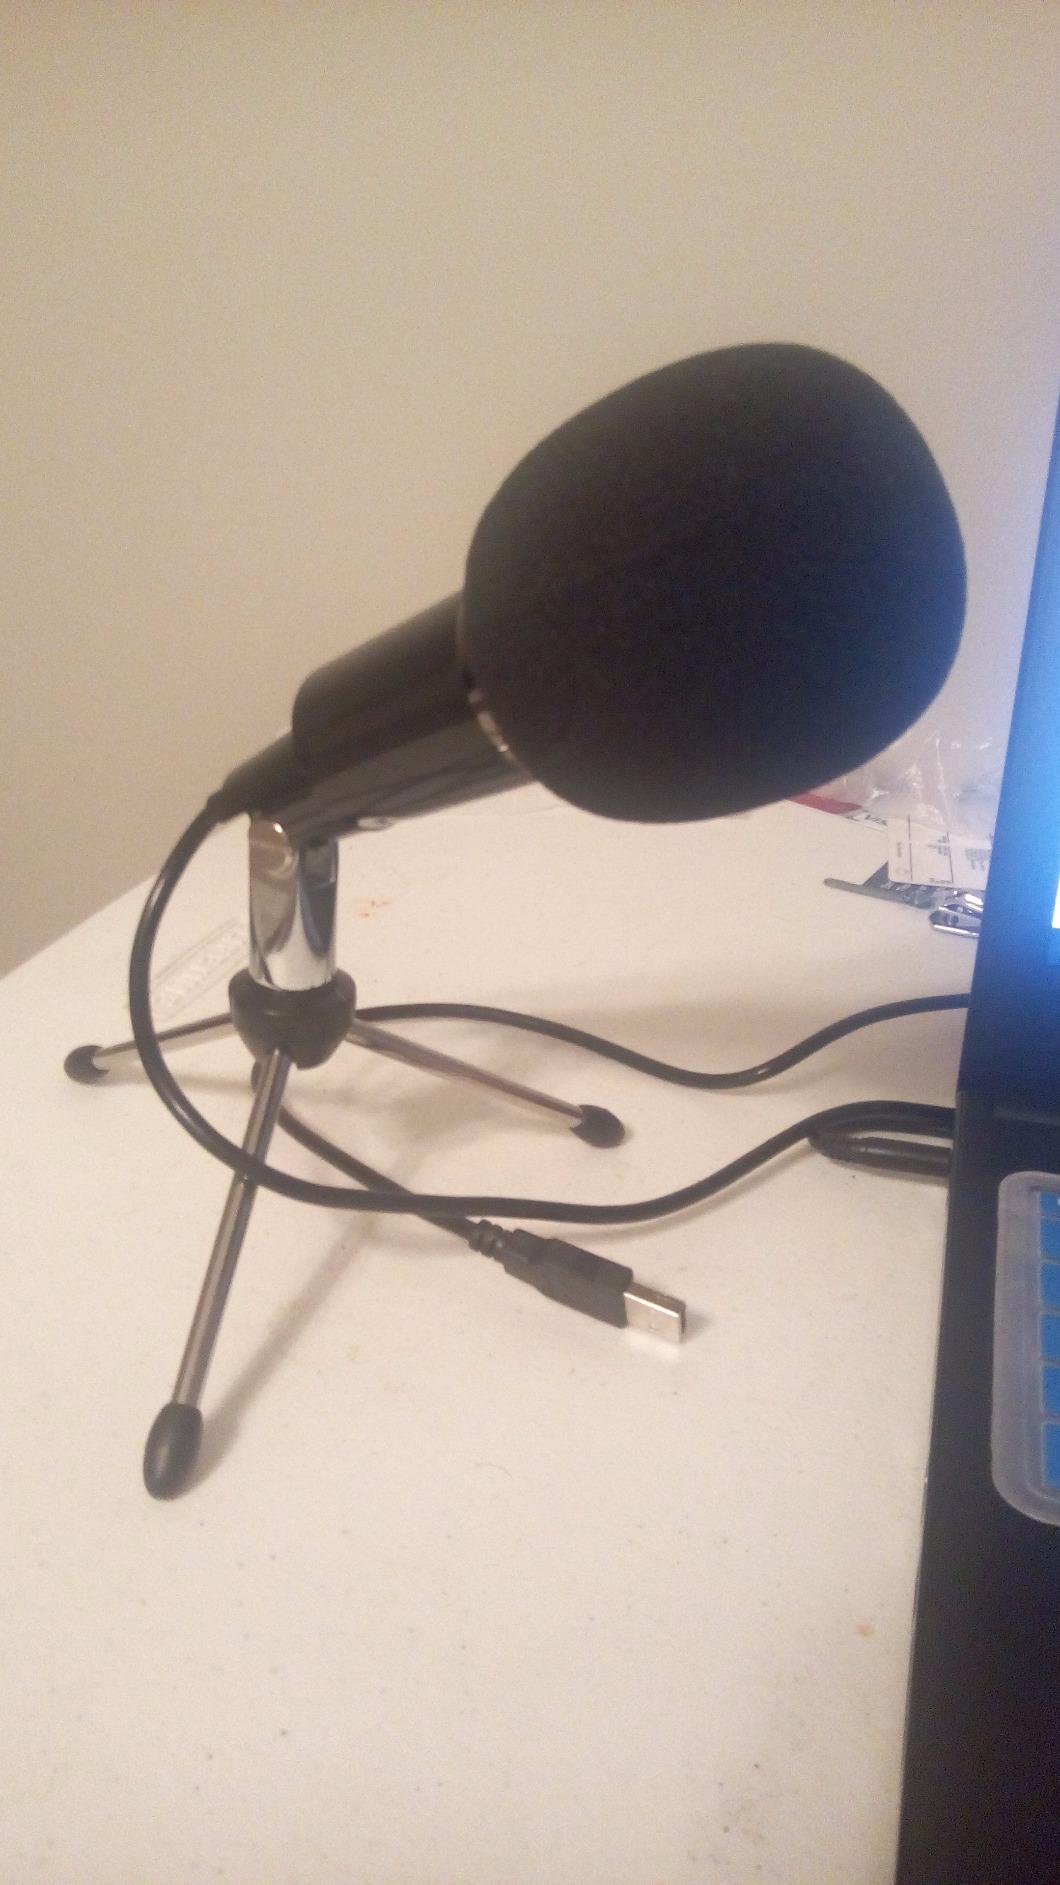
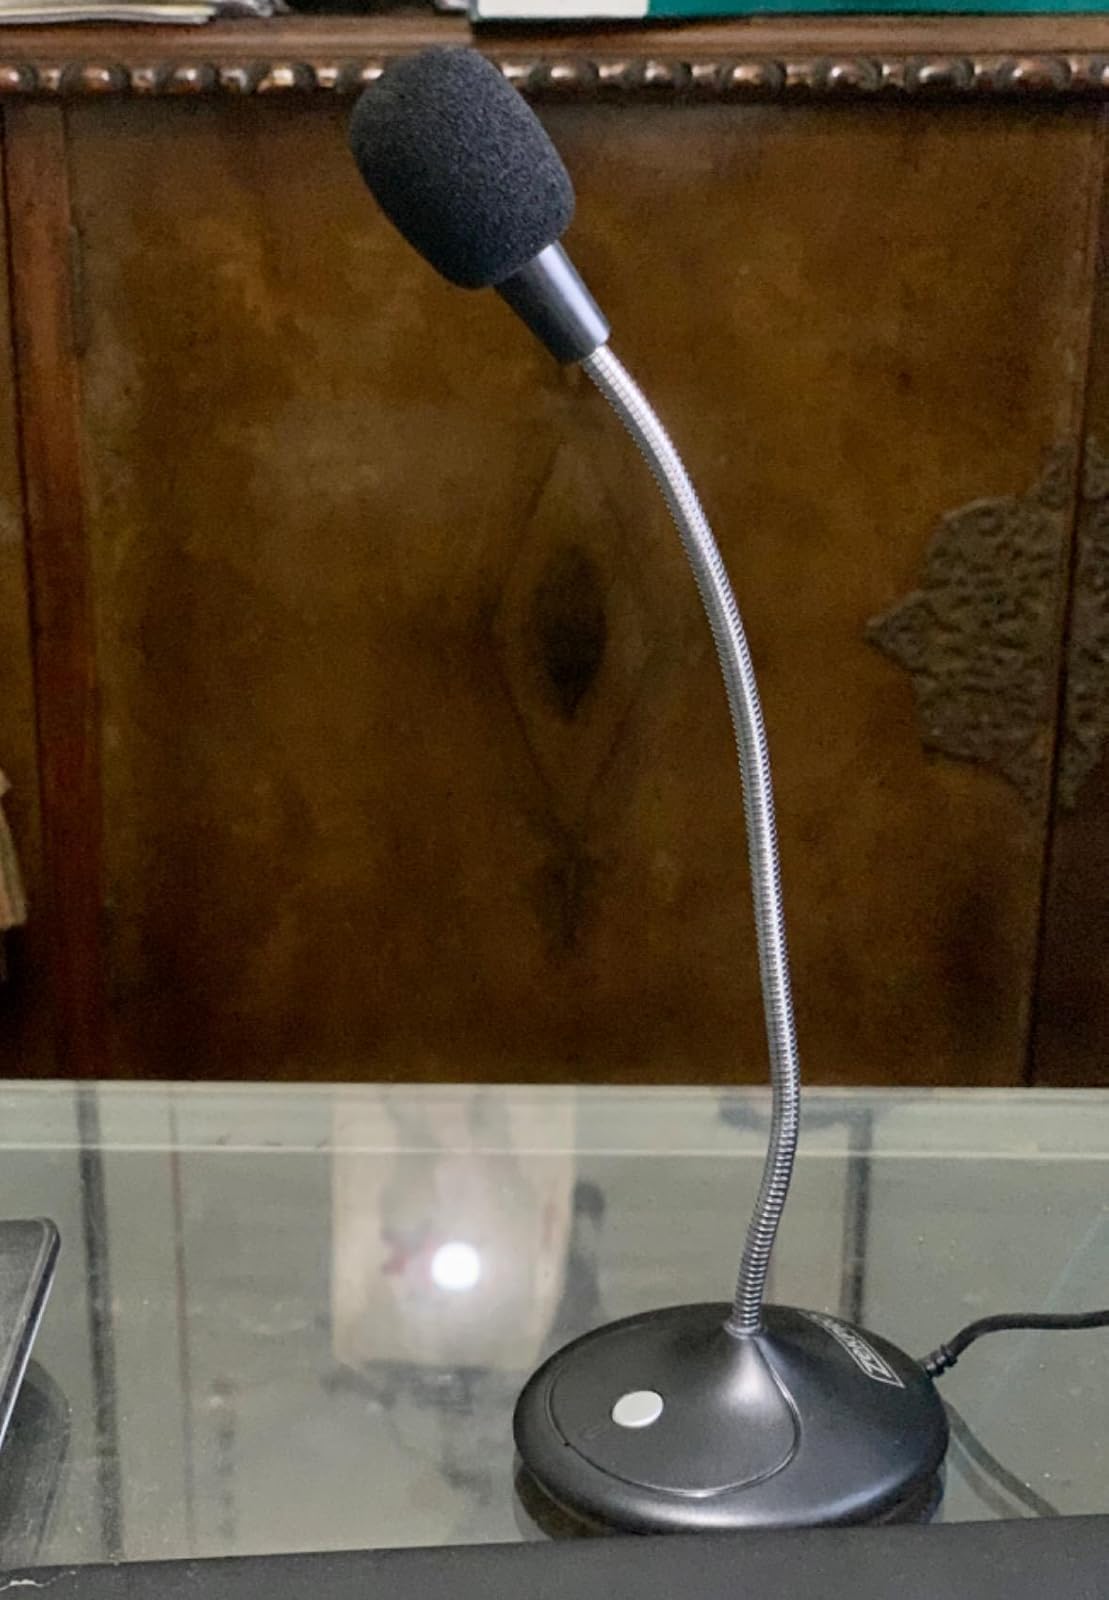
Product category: microphone
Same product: no